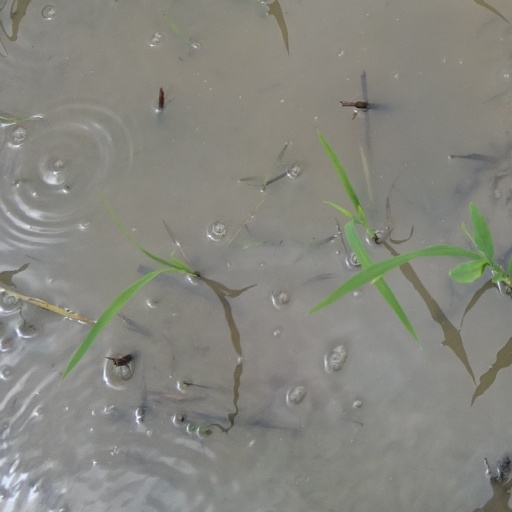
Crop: rice